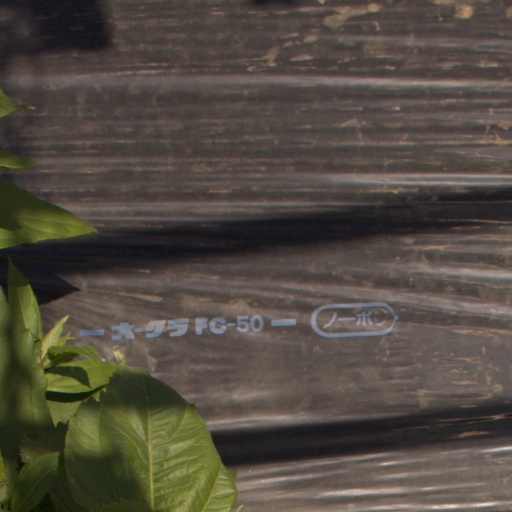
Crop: Jerusalem artichoke